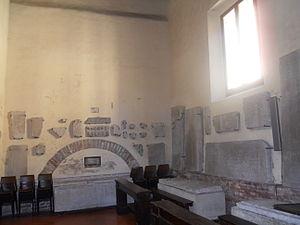
La basilique Sainte-Agathe-Majeure de Ravenne est une basilique italienne construite au Vᵉ siècle située au centre historique de la ville en Émilie-Romagne.